Chris Iwelumo

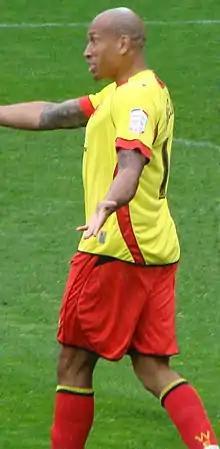
Iwelumo playing for Watford in 2012

Christopher Robert Iwelumo (born 1 August 1978) is a Scottish former professional footballer, who played as a striker.